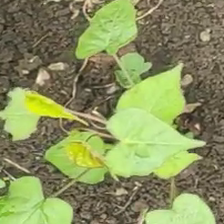
Weed species: Obscure_morning _glory(Ipomoea obscura)